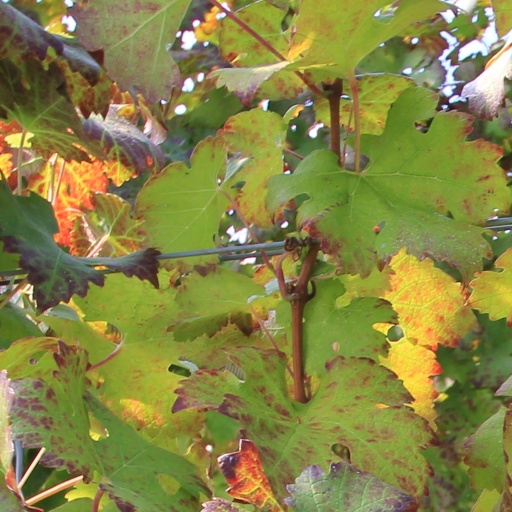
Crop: grape